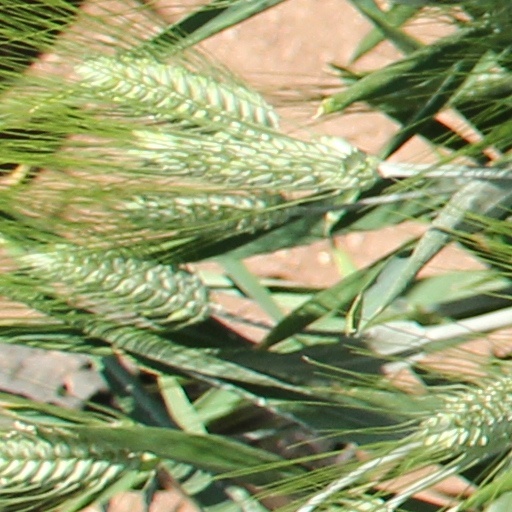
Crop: wheat